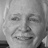
Emotion: happy